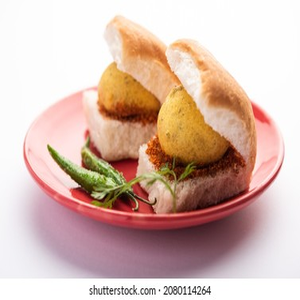
Dish: vadapav